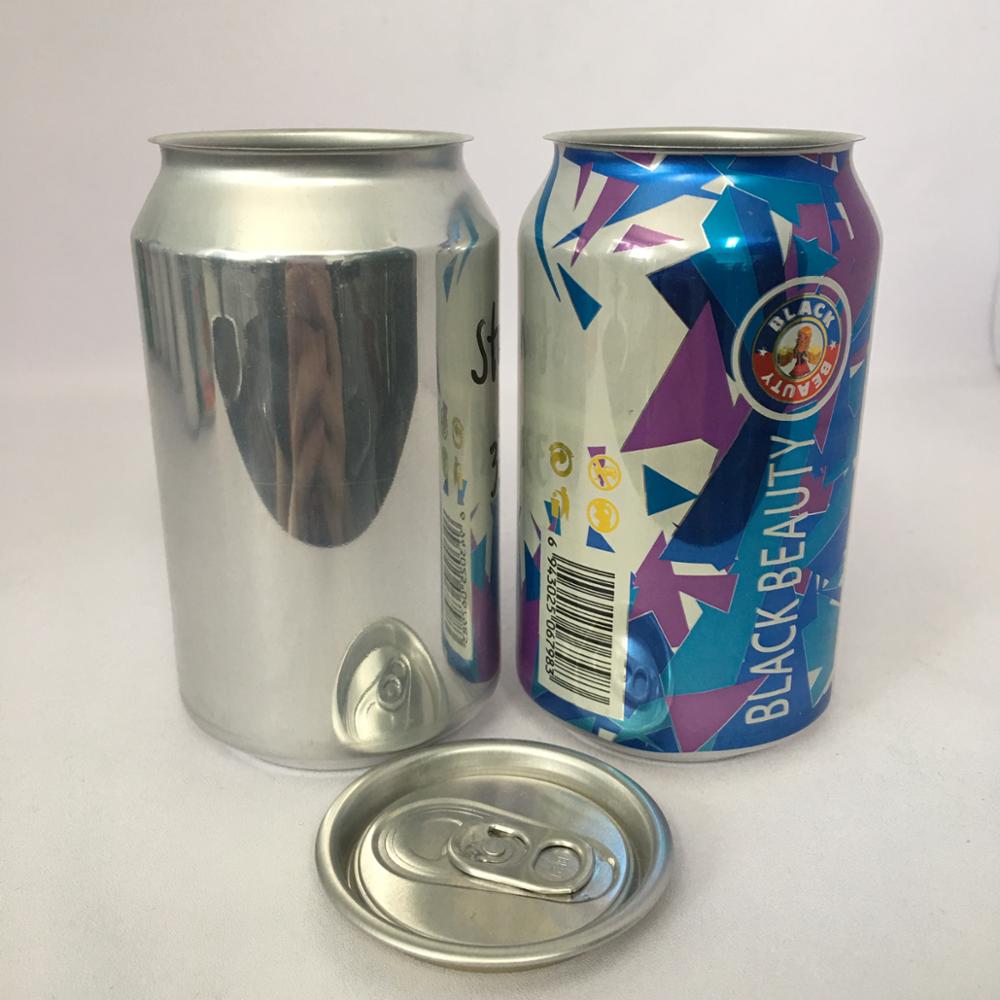
Label: metal